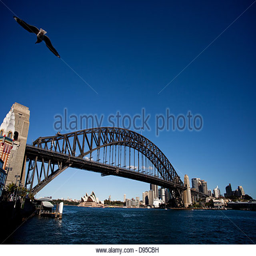
the sydney harbour bridge and building function seen .